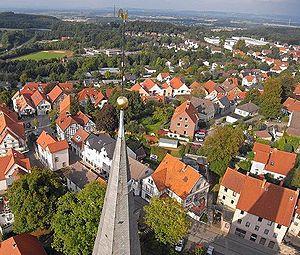
Oerlinghausen [ˈœʁlɪŋhaʊzən] est une ville de Rhénanie-du-Nord-Westphalie, située dans l'arrondissement de Lippe, dans le district de Detmold, dans le Landschaftsverband de Westphalie-Lippe.